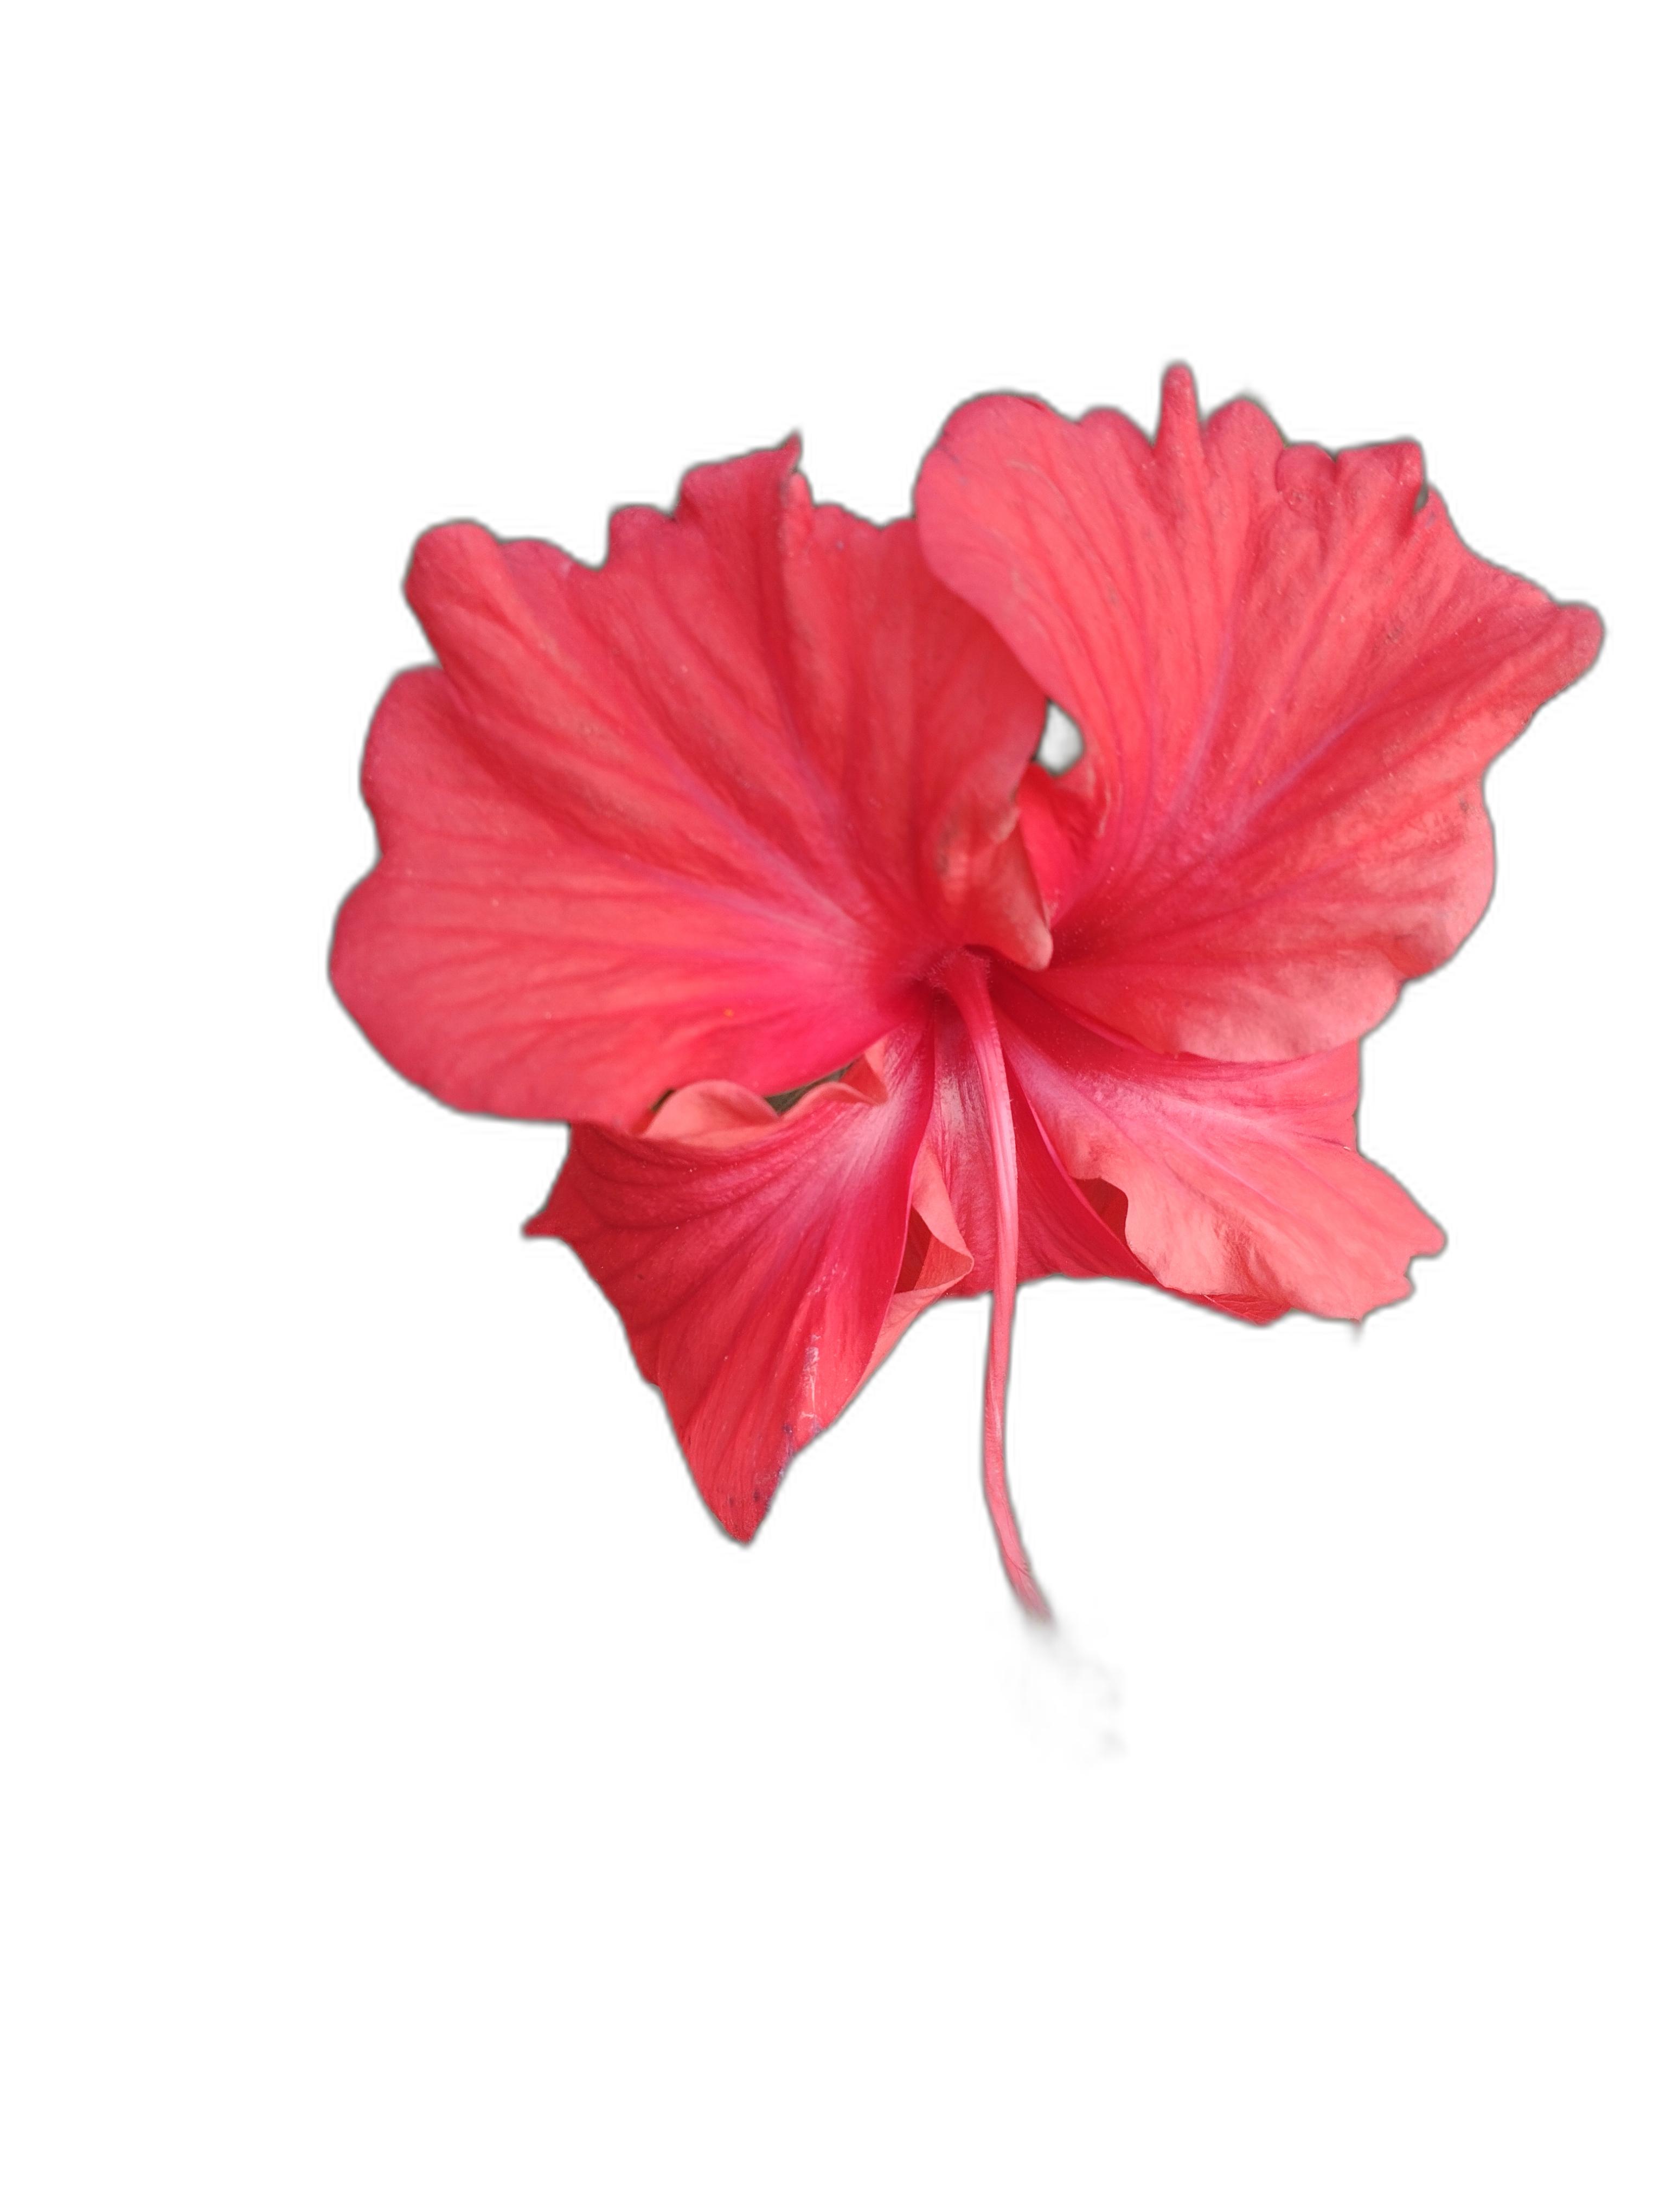
Label: Hibiscus